Tang–Tibet relations

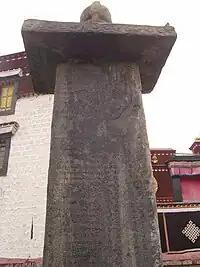
Meeting tablet of Tang and Tibet

Historical materials show that Tang and Tibet officially met eight times from 705 A.D to 822 A.D, and the tablet of the eighth meeting still stands before the Jokhang Temple in Lhasa. The eighth meeting was also called "Changqing meeting" as it took place in the first and second year of Changqing (821 A.D to 822 A.D), the reign year of Tang emperor Muzong.